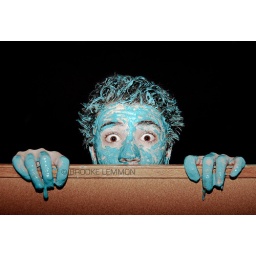
Brayden let me cover his face and hair in water, flour and blue food coloring for this picture.